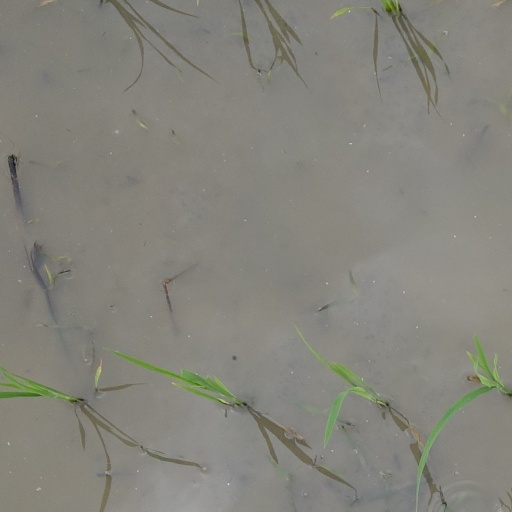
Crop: rice